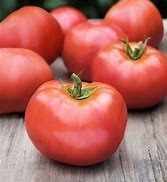
Label: tomato